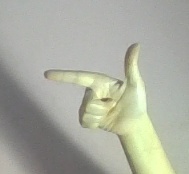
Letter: yaa